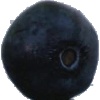
Label: blueberry